Tourist and Heritage Railways Act

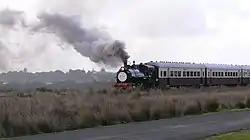
A tourist and heritage train with a Thomas the Tank Engine face travelling westwards through Swan Bay saltmarsh on the Bellarine Railway. The Bellarine Railway is a volunteer-operated steam-driven tourist railway located in Victoria, Australia. It operates on a 16 km section of a formerly disused branch line on the Bellarine Peninsula between the coastal town of Queenscliff and Drysdale, near Geelong in regional Victoria.

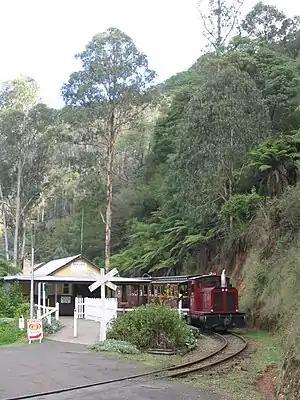
The Walhalla Goldfields Railway is a gauge (narrow gauge) tourist railway located in the Thomson River and Stringers Creek valleys in Gippsland, Victoria, Australia, near the former gold-mining town and tourist destination of Walhalla. The group is also regulated by the Tourist and Heritage Railways Act.

The Act regulates the majority of the operational tourist and heritage railways in Victoria. To be covered by the Act, a tourist and heritage railway operator must be a not for profit organisation that provides historical and heritage-related rail services mostly for tourists and mostly in Victoria. The following railways are covered by the Act: